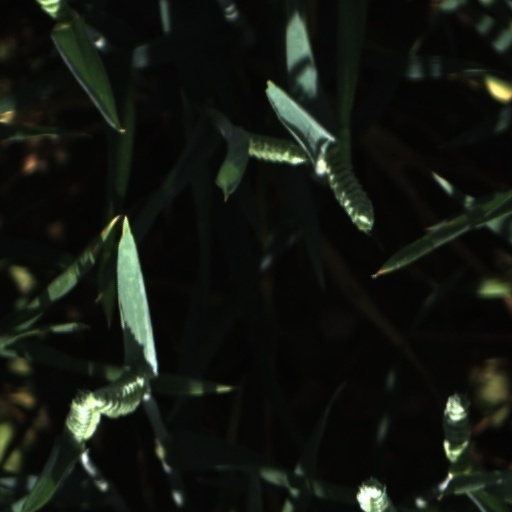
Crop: wheat